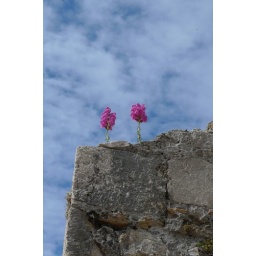
flower in the sky